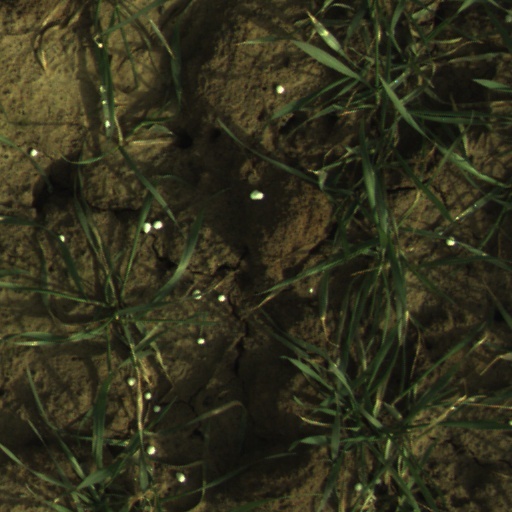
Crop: wheat